Describe the emotion expressed in this image:  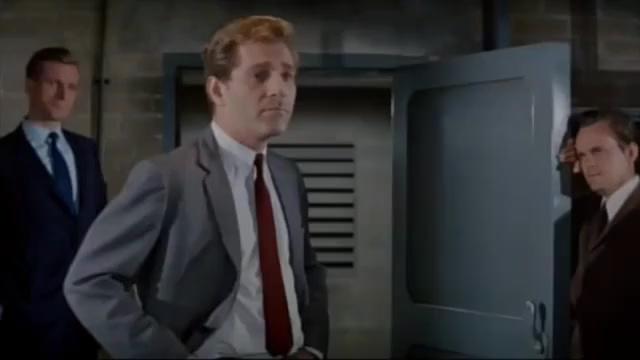
This person displays Suffering, valence and arousal with low intensity.